Kandahar Sophytos Inscription

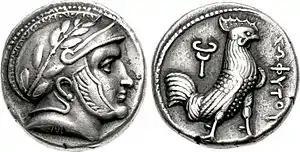
Coin of Satrap Sophytes (or Sophytos).

Sophytos and Naratos are not Greek names. They may have been Indian, their actual names being possibly Subhūti and Nārada. The name "Sophytos" is also known from a 4th-3rd century Greek coins of the Arachosian satrap Sophytos, who is otherwise unknown. There is a possibility that the Sophytos of the inscription may have been a descendant of the eponymous Satrap Sophytos.